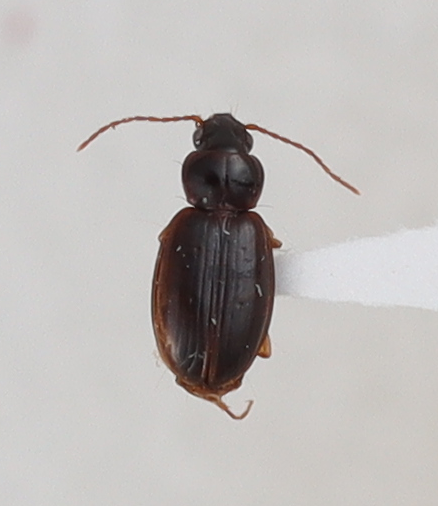
Scientific name: Trechus obtusus
Plot: 14
Trap: S
Collected: 20200623